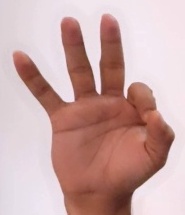
ASL sign: 9